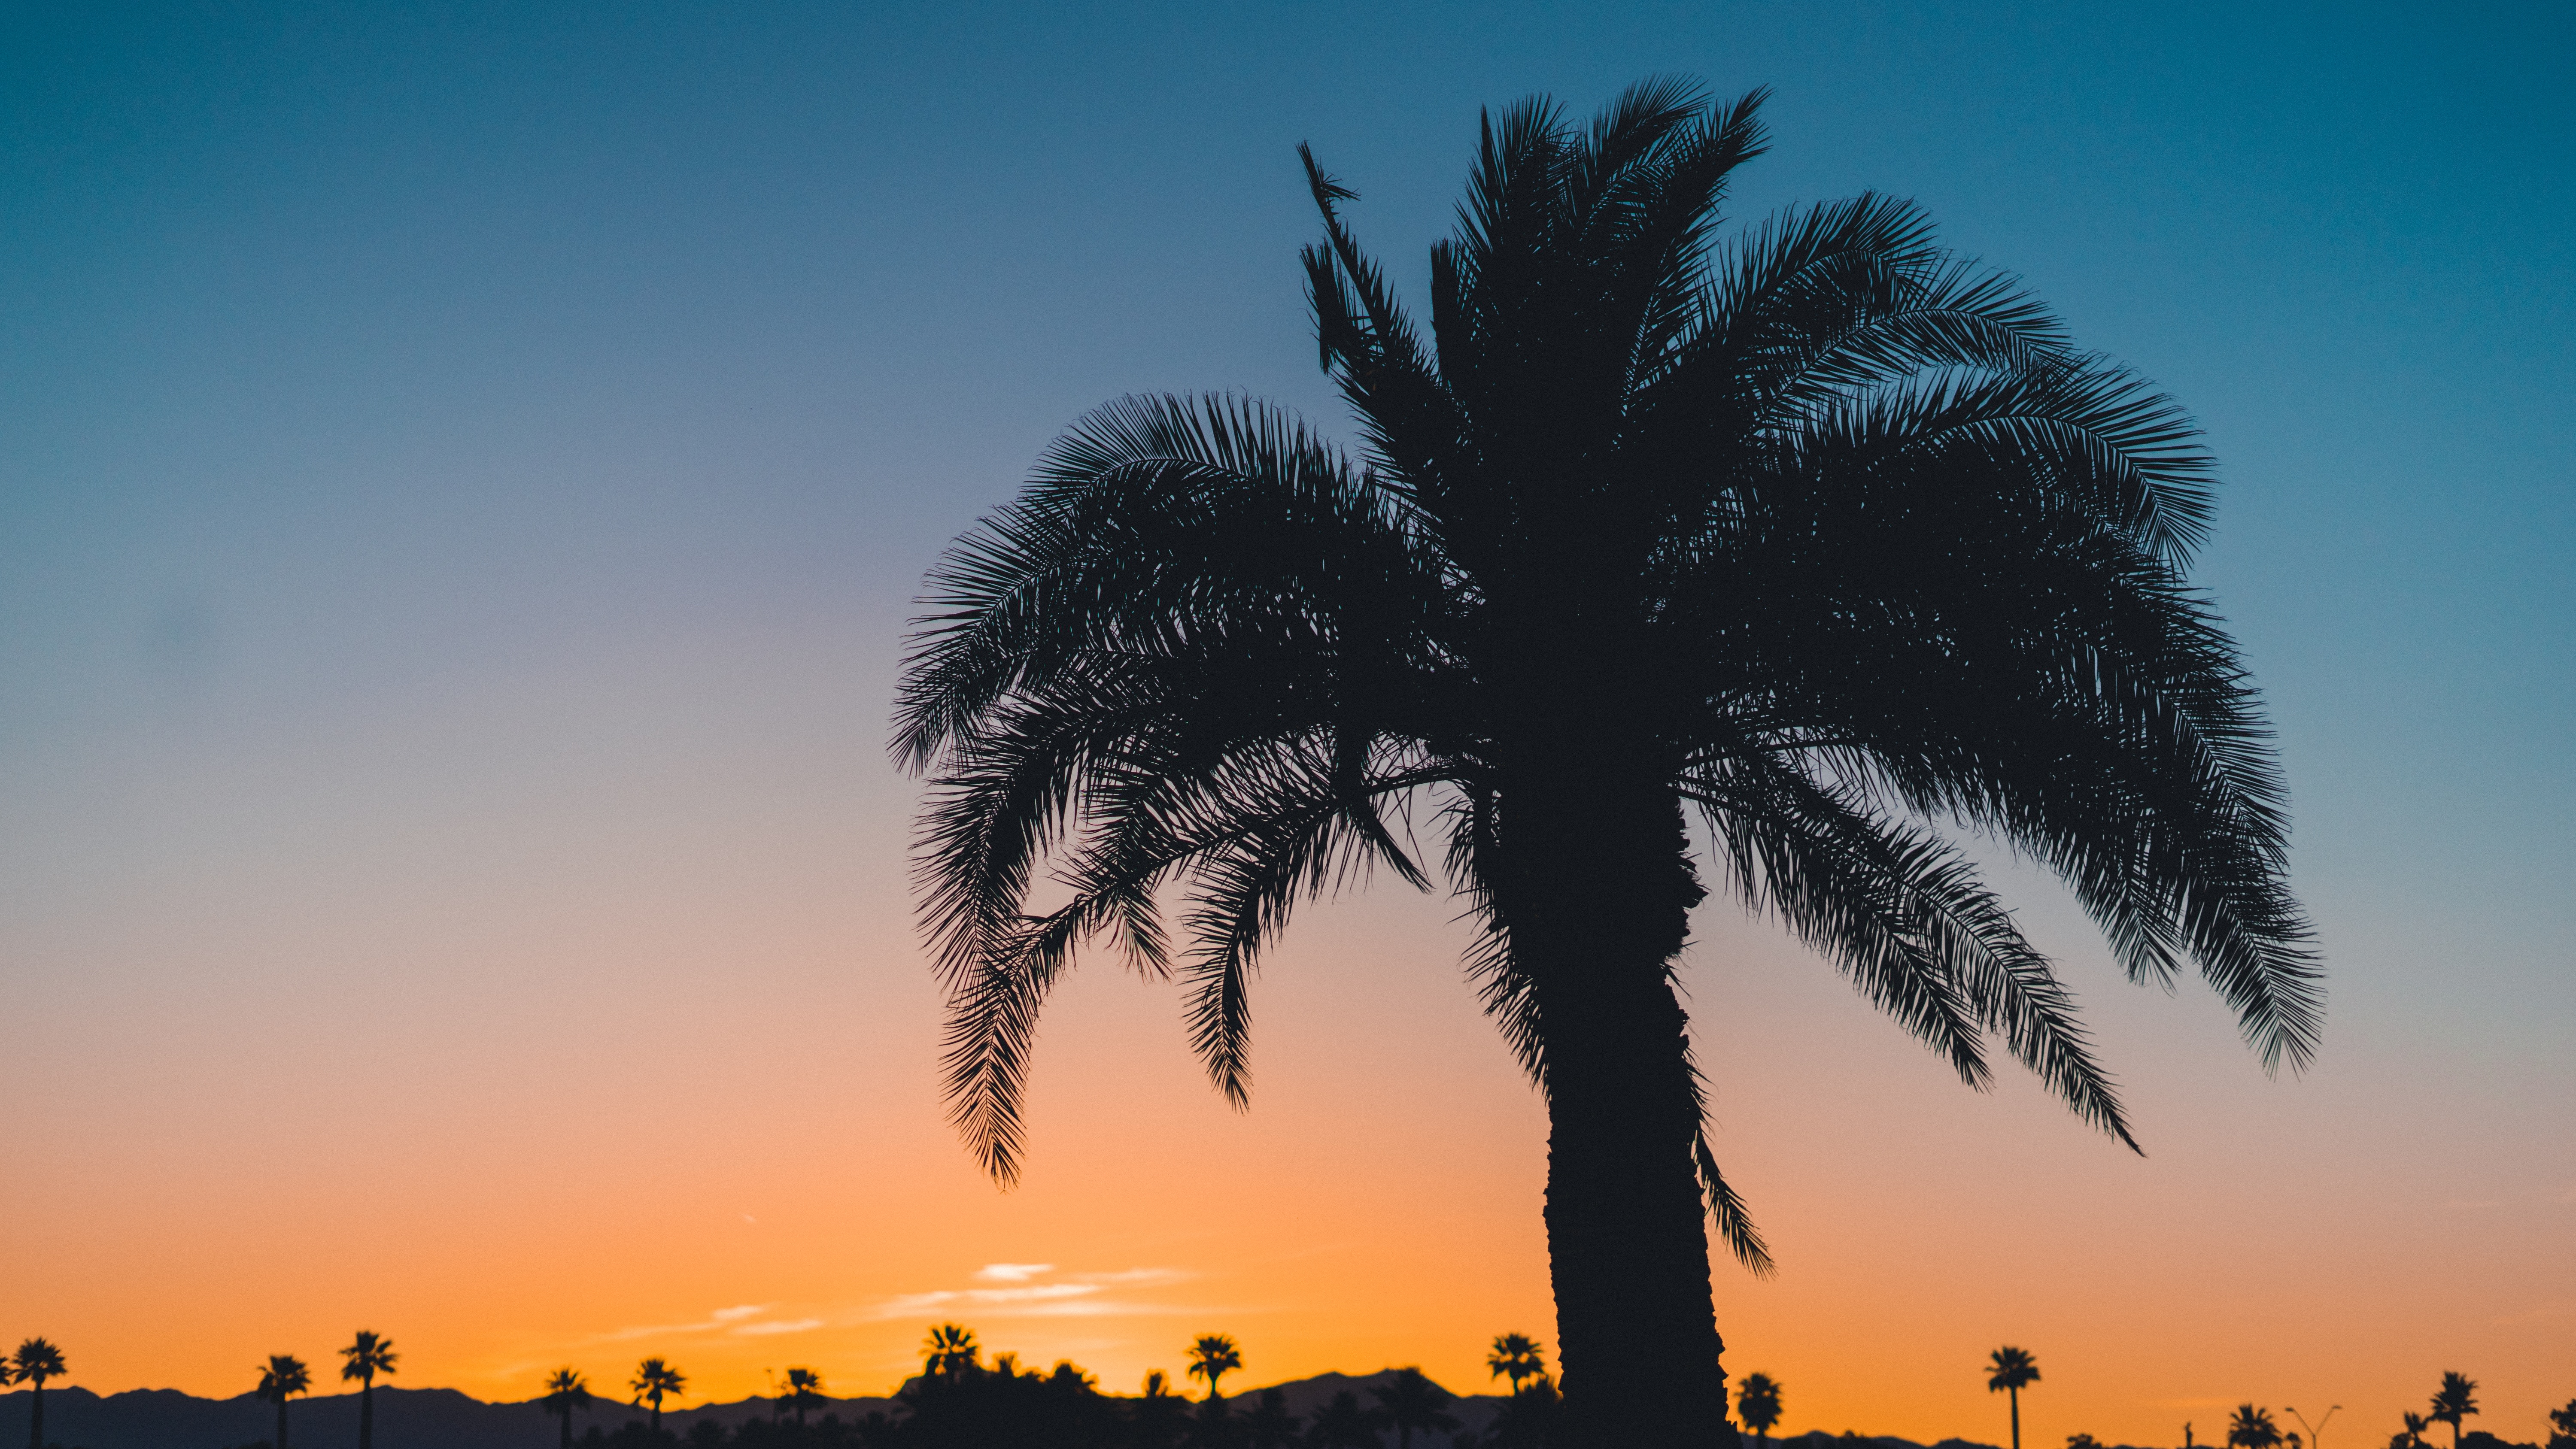
tree, horizon, silhouette, cloud, plant, sky, sunrise, sunset, palm tree, sunlight, morning, dawn, dusk, daytime, evening, cool image, cool photo, date palm, atmosphere of earth, woody plant, computer wallpaper, arecales, borassus flabellifer